Piyale Pasha Mosque

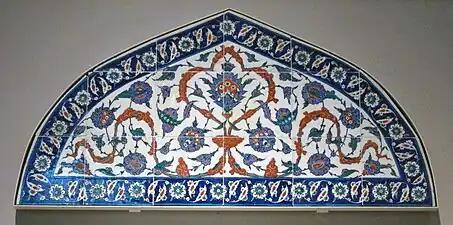
A lunette panel with Iznik tiles that may have come from the mosque

Unlike other mosques designed by Sinan that have a large central dome, the Piyale Pasha Mosque is constructed with six identical domes, arranged as two rows of three, each with a diameter of about . It is one of only two mosques in Istanbul with multiple domes, the other being Vasat Atik Ali Pasha Mosque. The domes are supported in the center of the prayer hall by a pair of slender granite pillars. The minaret is placed in the centre of the anti-qibla wall. It was rebuilt in the middle of the 19th century. Around three walls of the interior are a row of Iznik tiles with inscriptions in a white thuluth script on a cobalt-blue background. The interior walls are now whitewashed but they were originally decorated. The stained-glass in the windows of the qibla wall is not original.